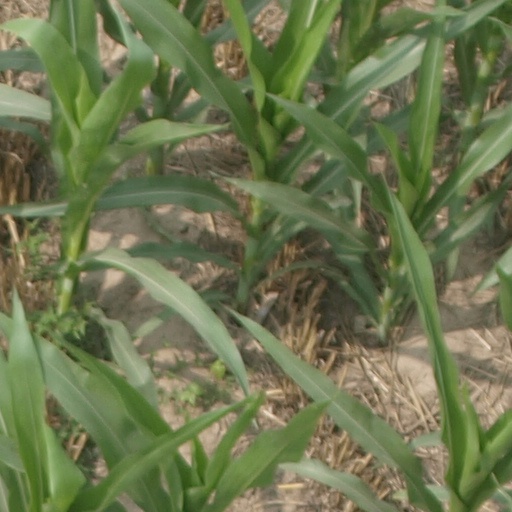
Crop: maize; corn